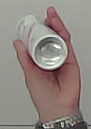
Product: rexona_spray